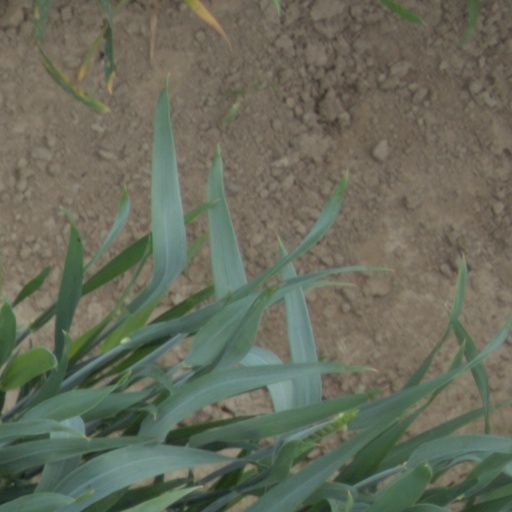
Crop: wheat